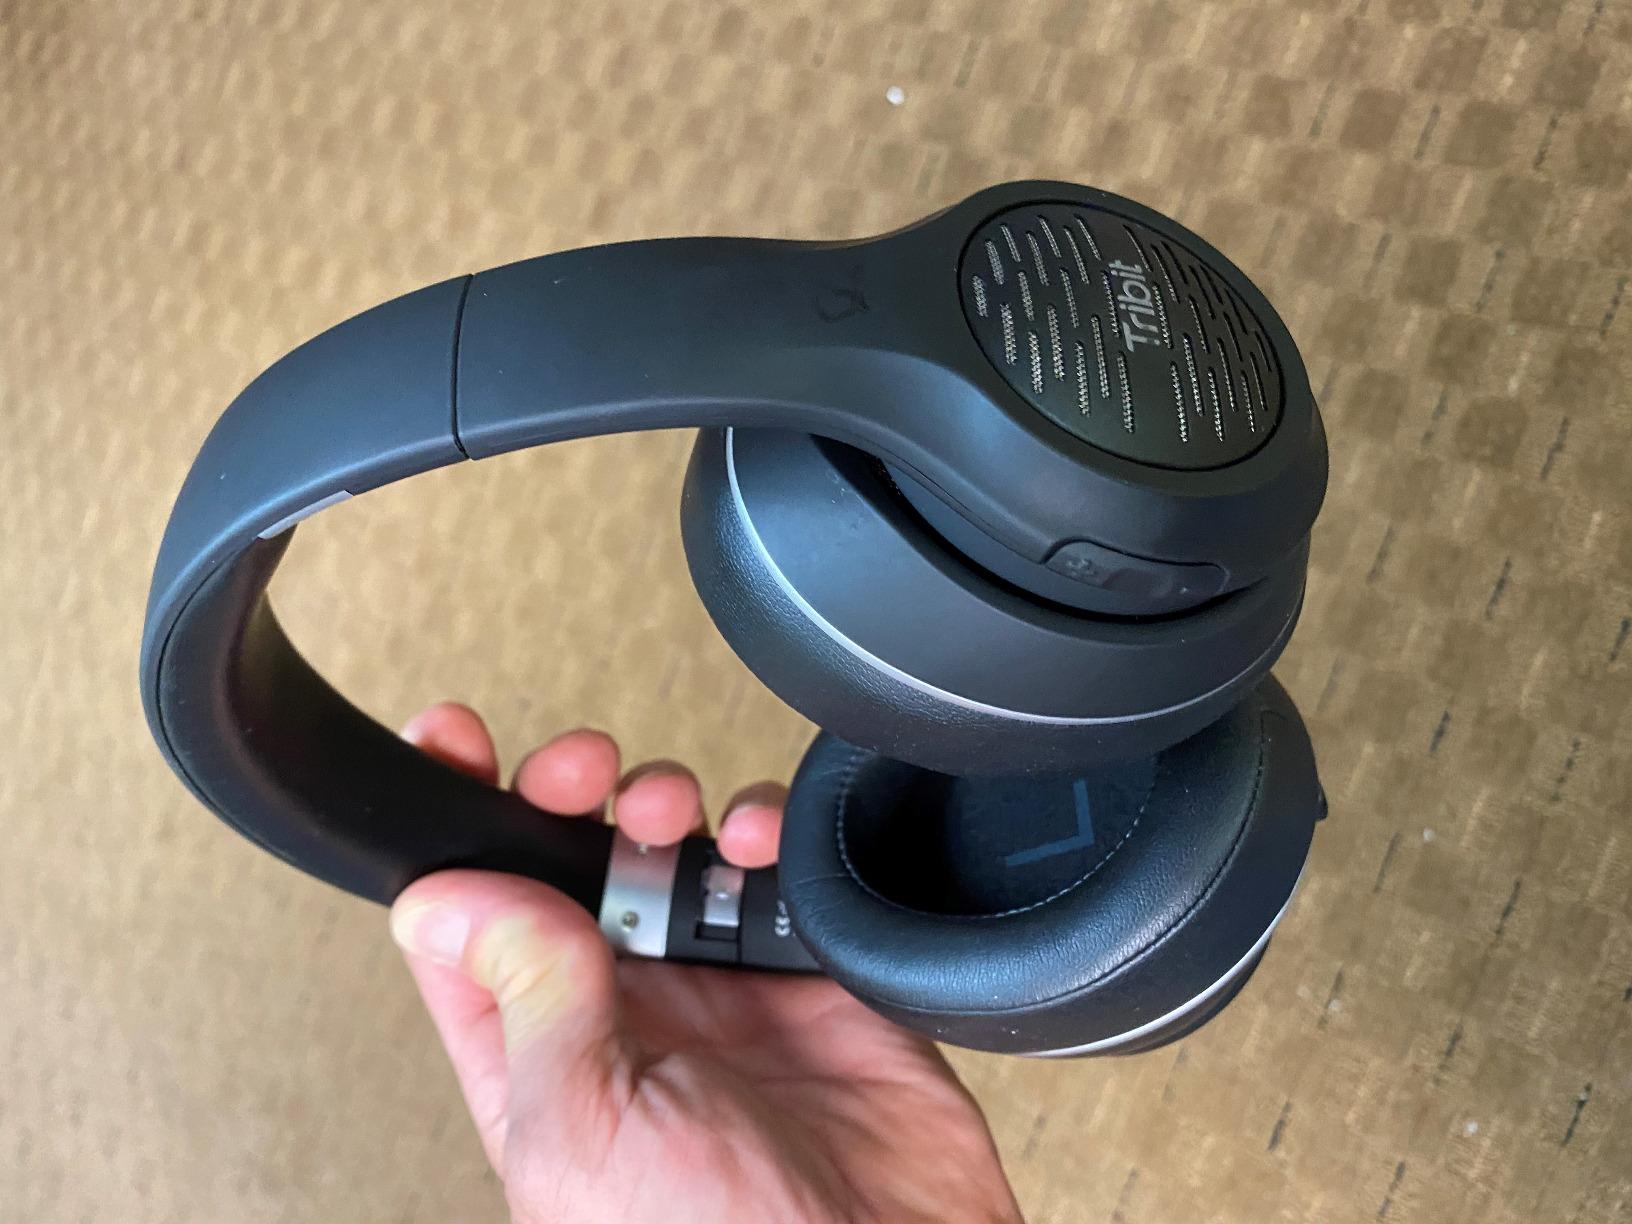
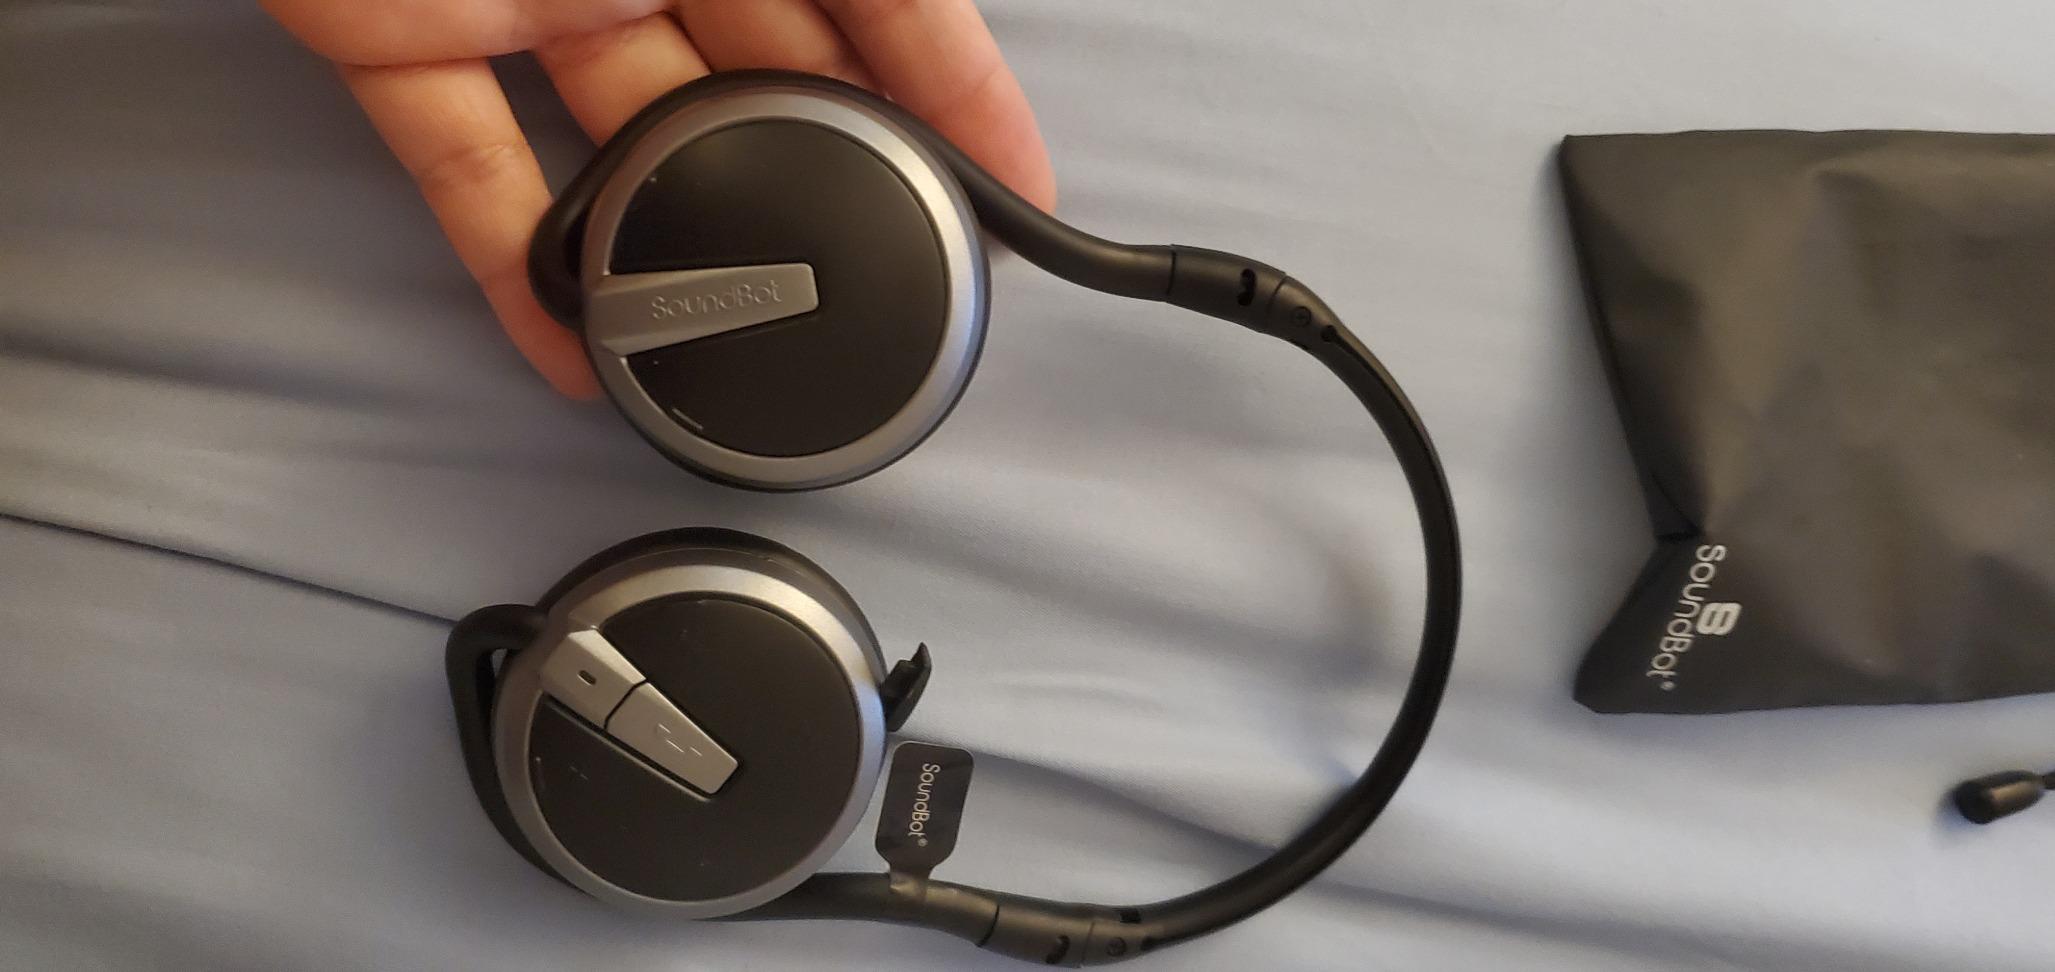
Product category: headphones
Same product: no